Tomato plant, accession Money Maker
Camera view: bottom (45 deg); turntable rotation: 30 degrees
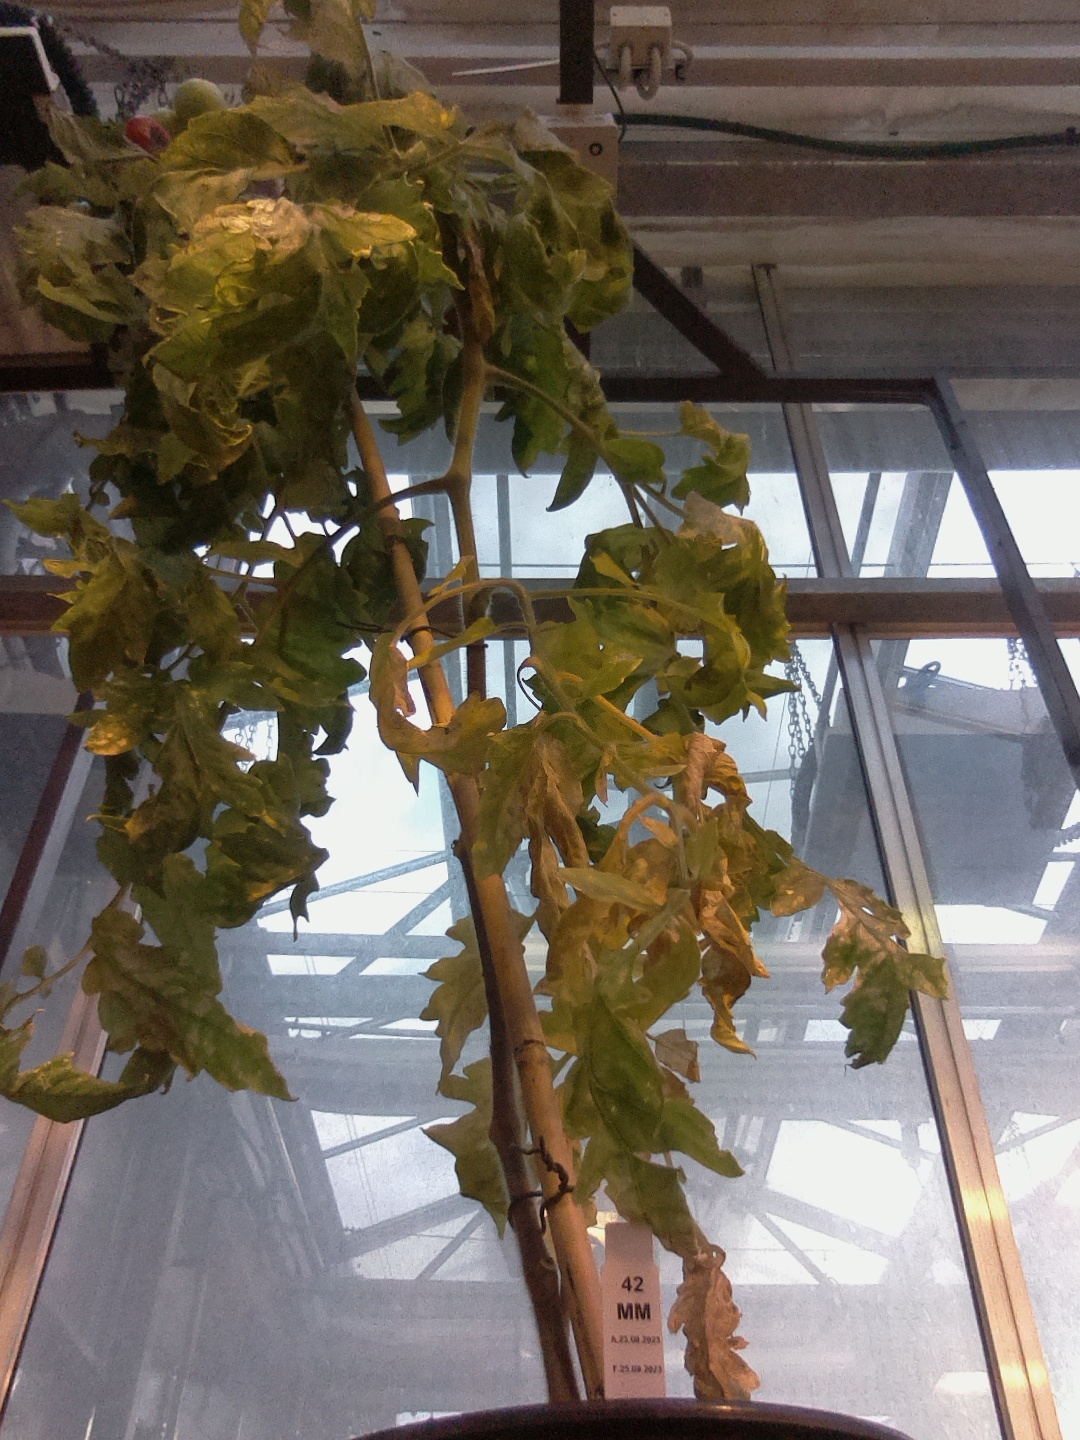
BBCH growth stage 82: 20%-30% of fruits show typical fully ripe color